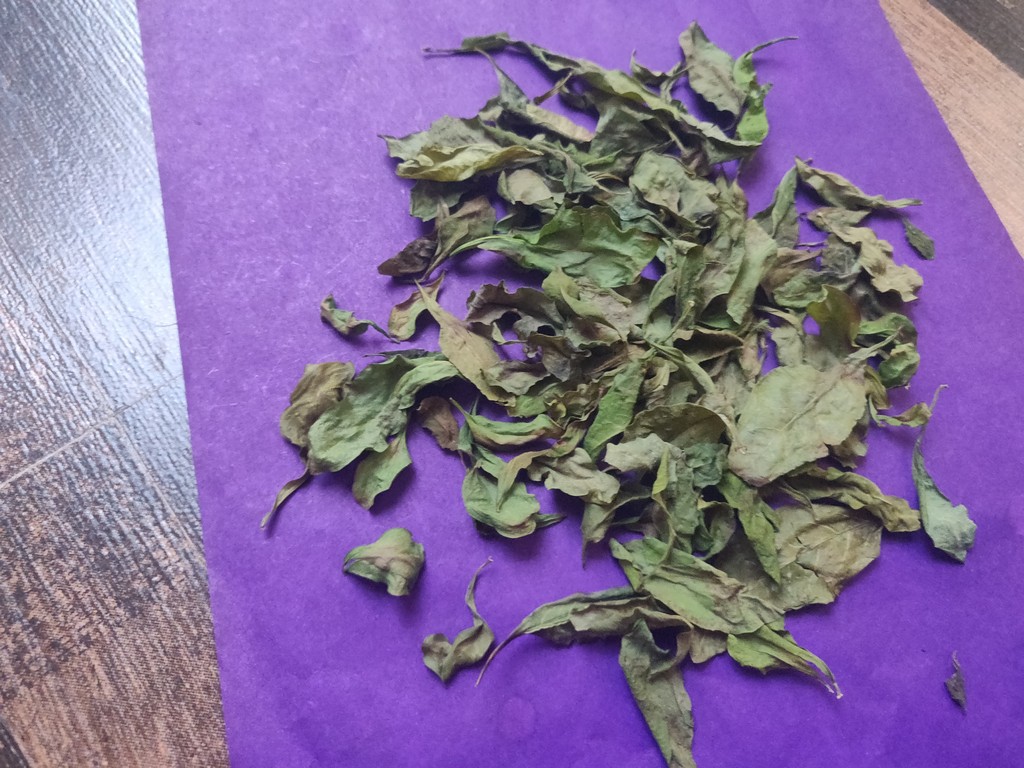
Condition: Dried
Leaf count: multiple
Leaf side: unknown